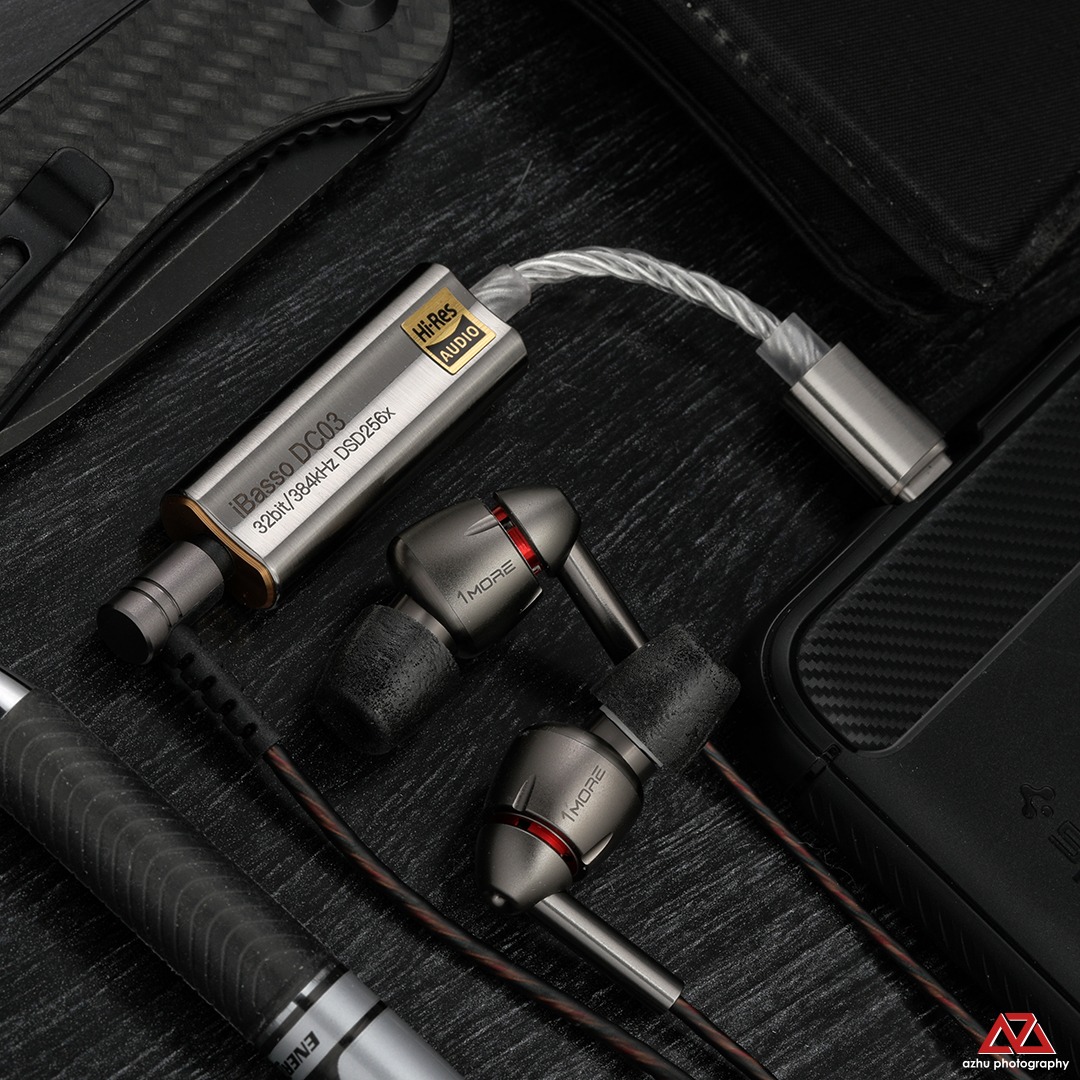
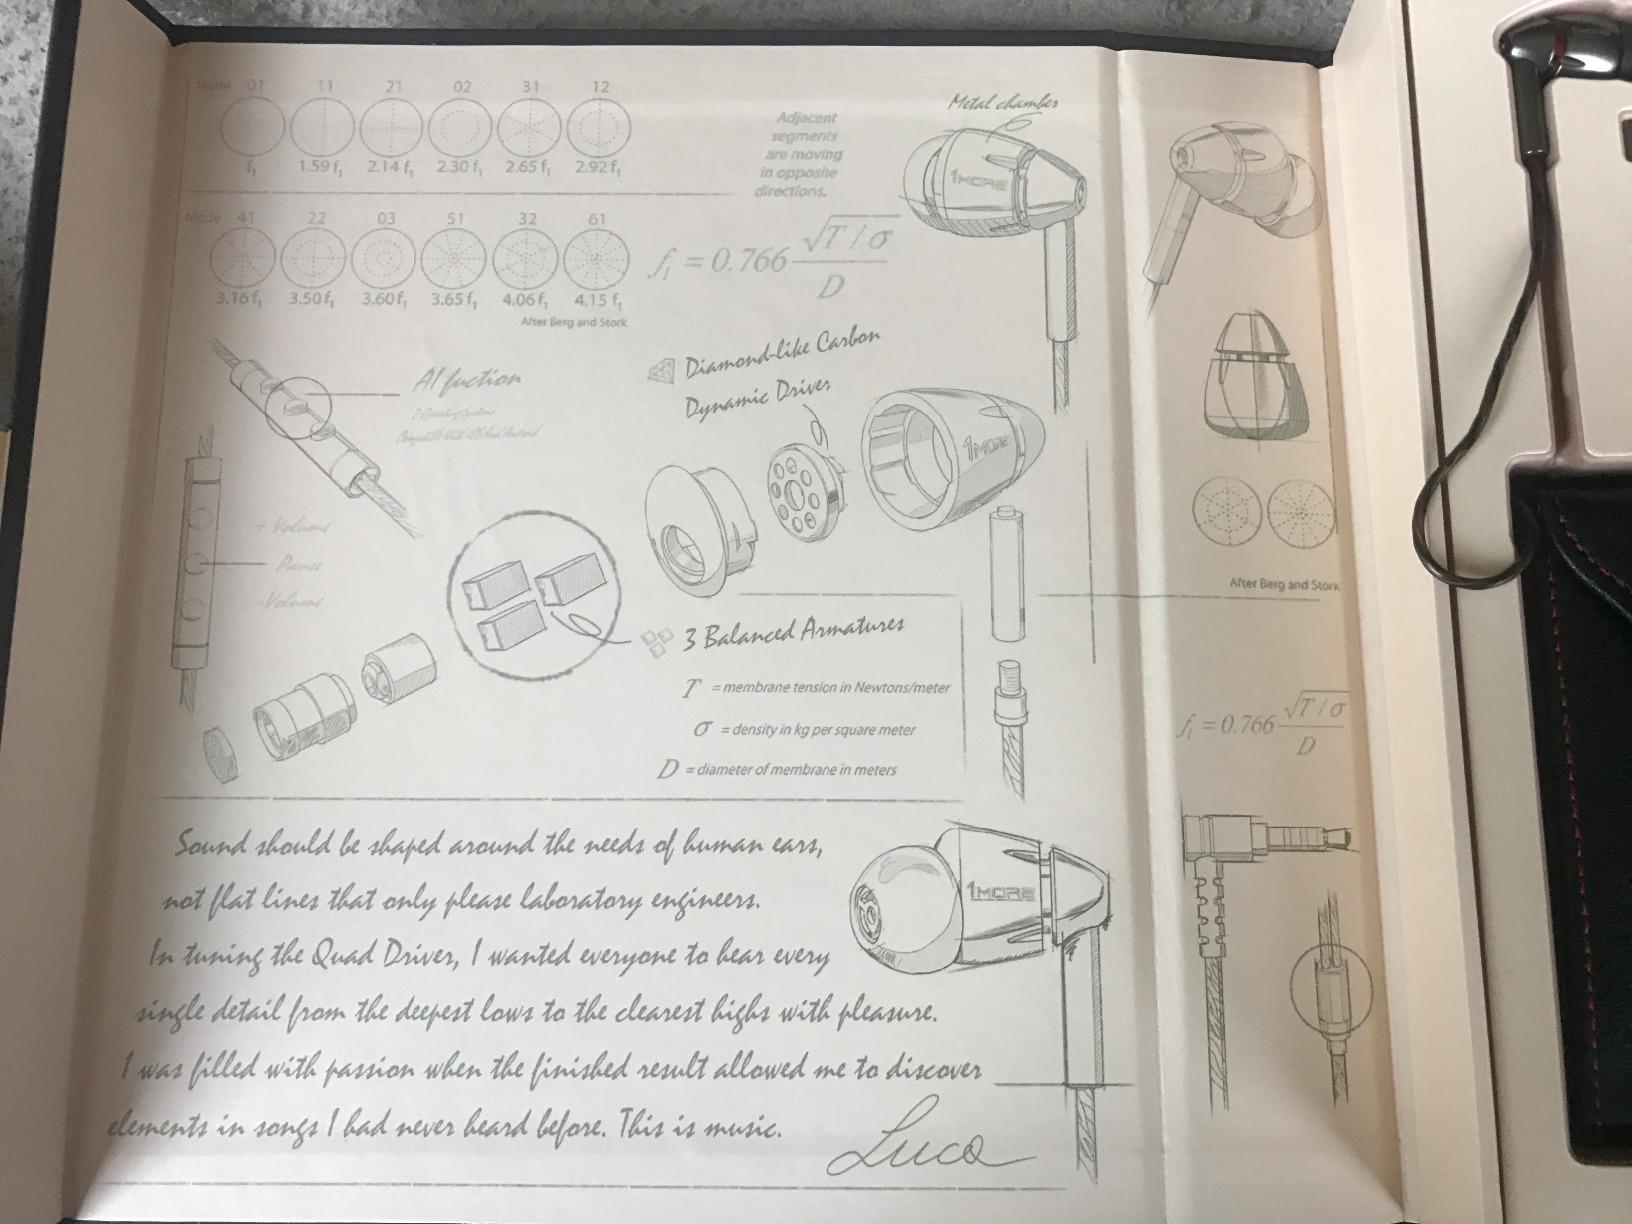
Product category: headphones
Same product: yes